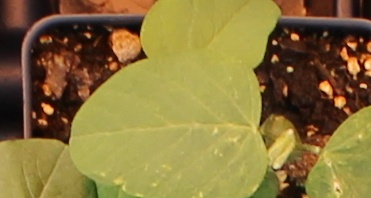
Label: Soybean